SECAT S-5

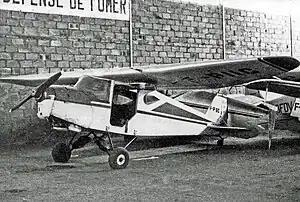
The sole SECAT S-5 at Toussus-le-Noble Airport near Paris in 1967

The SECAT S-5 was a light, high-wing, two-seat touring monoplane aircraft, designed and built by the Société d'Etudes et de Construction d'Avions de Tourisme in France shortly after the end of World War II. Only one example of the type was ever built, and it flew for a variety of private owners for several decades.